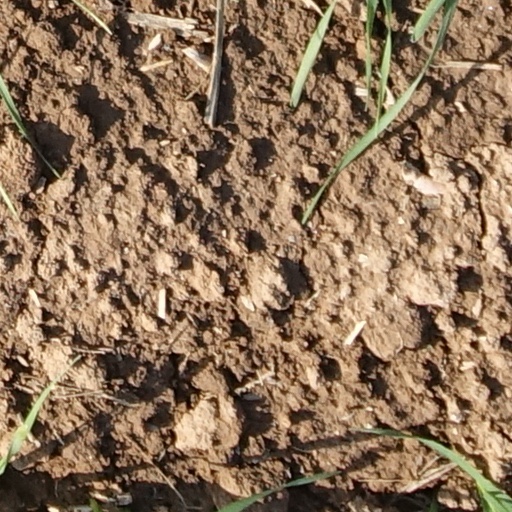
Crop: wheat